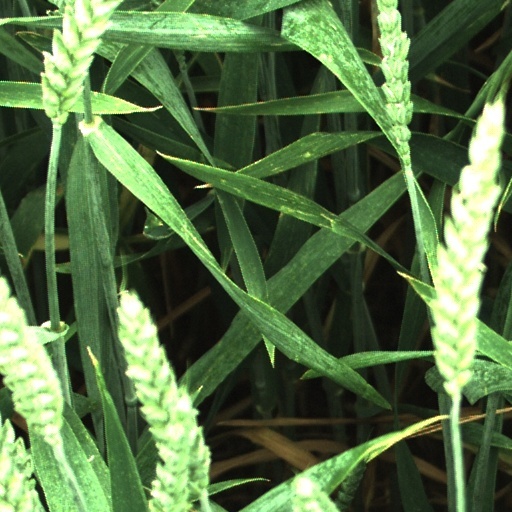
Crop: wheat